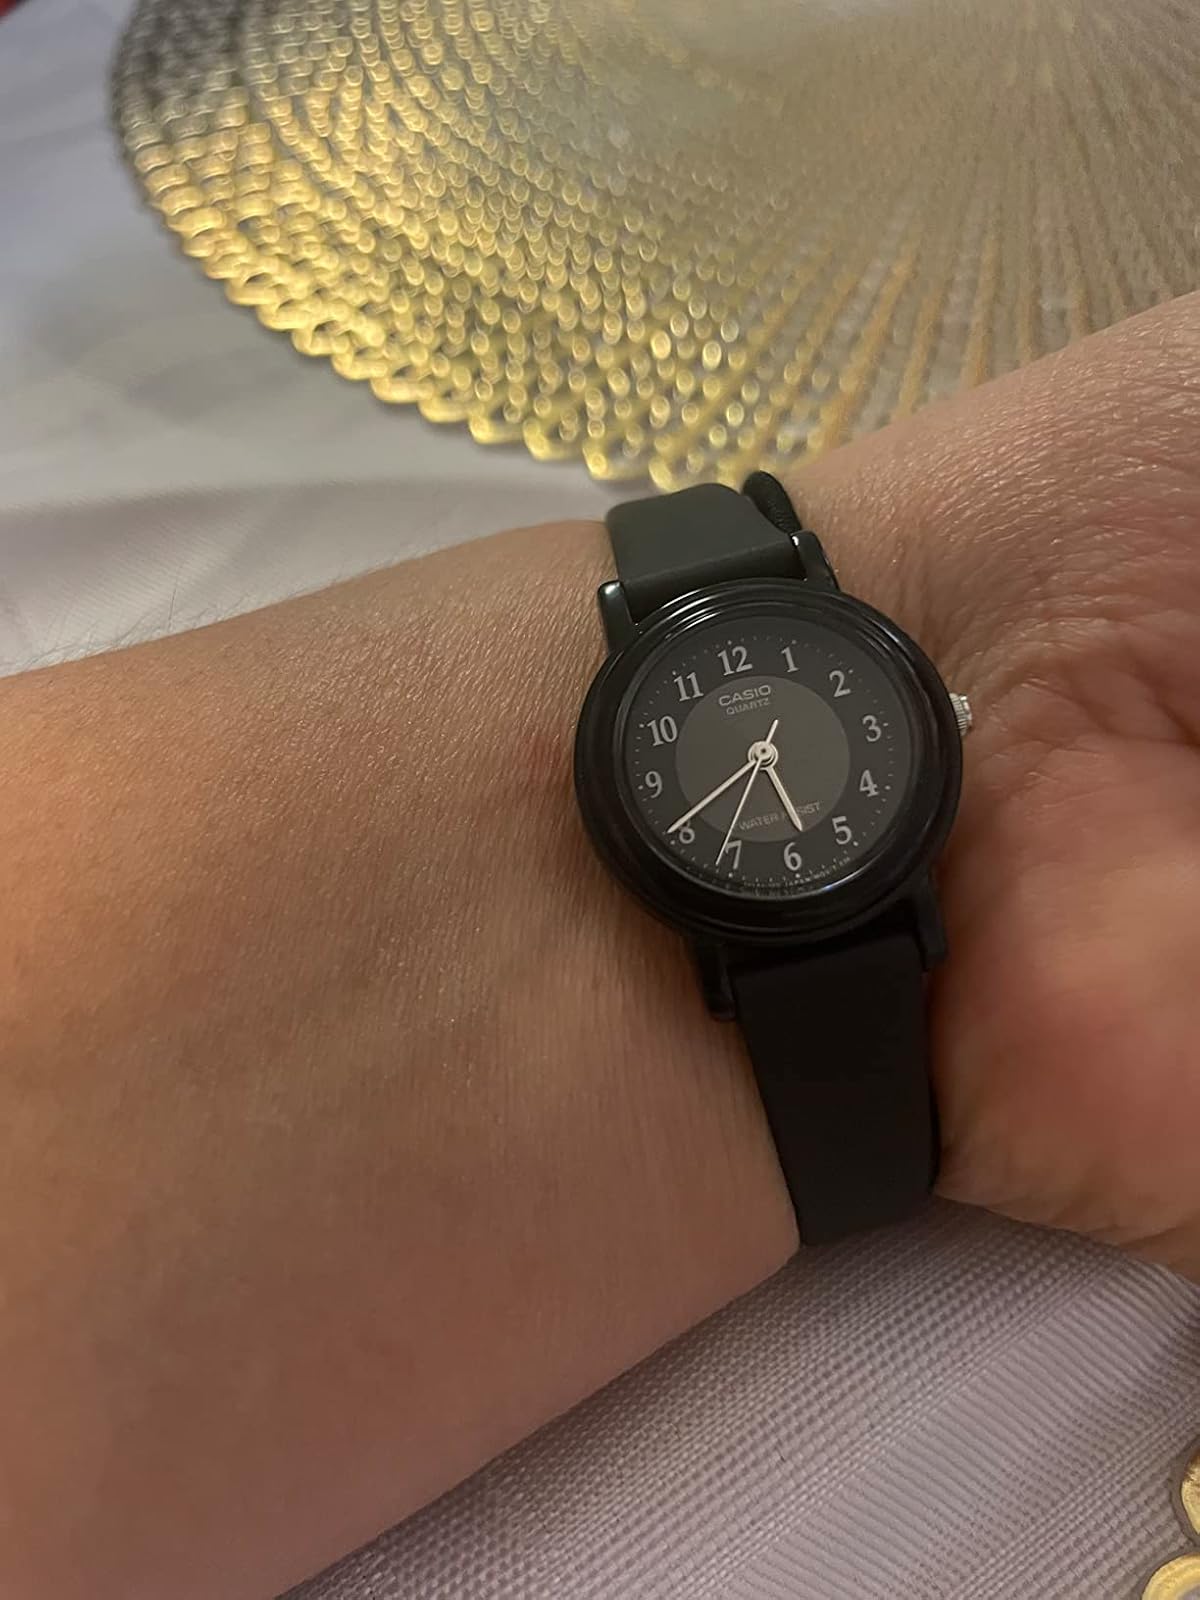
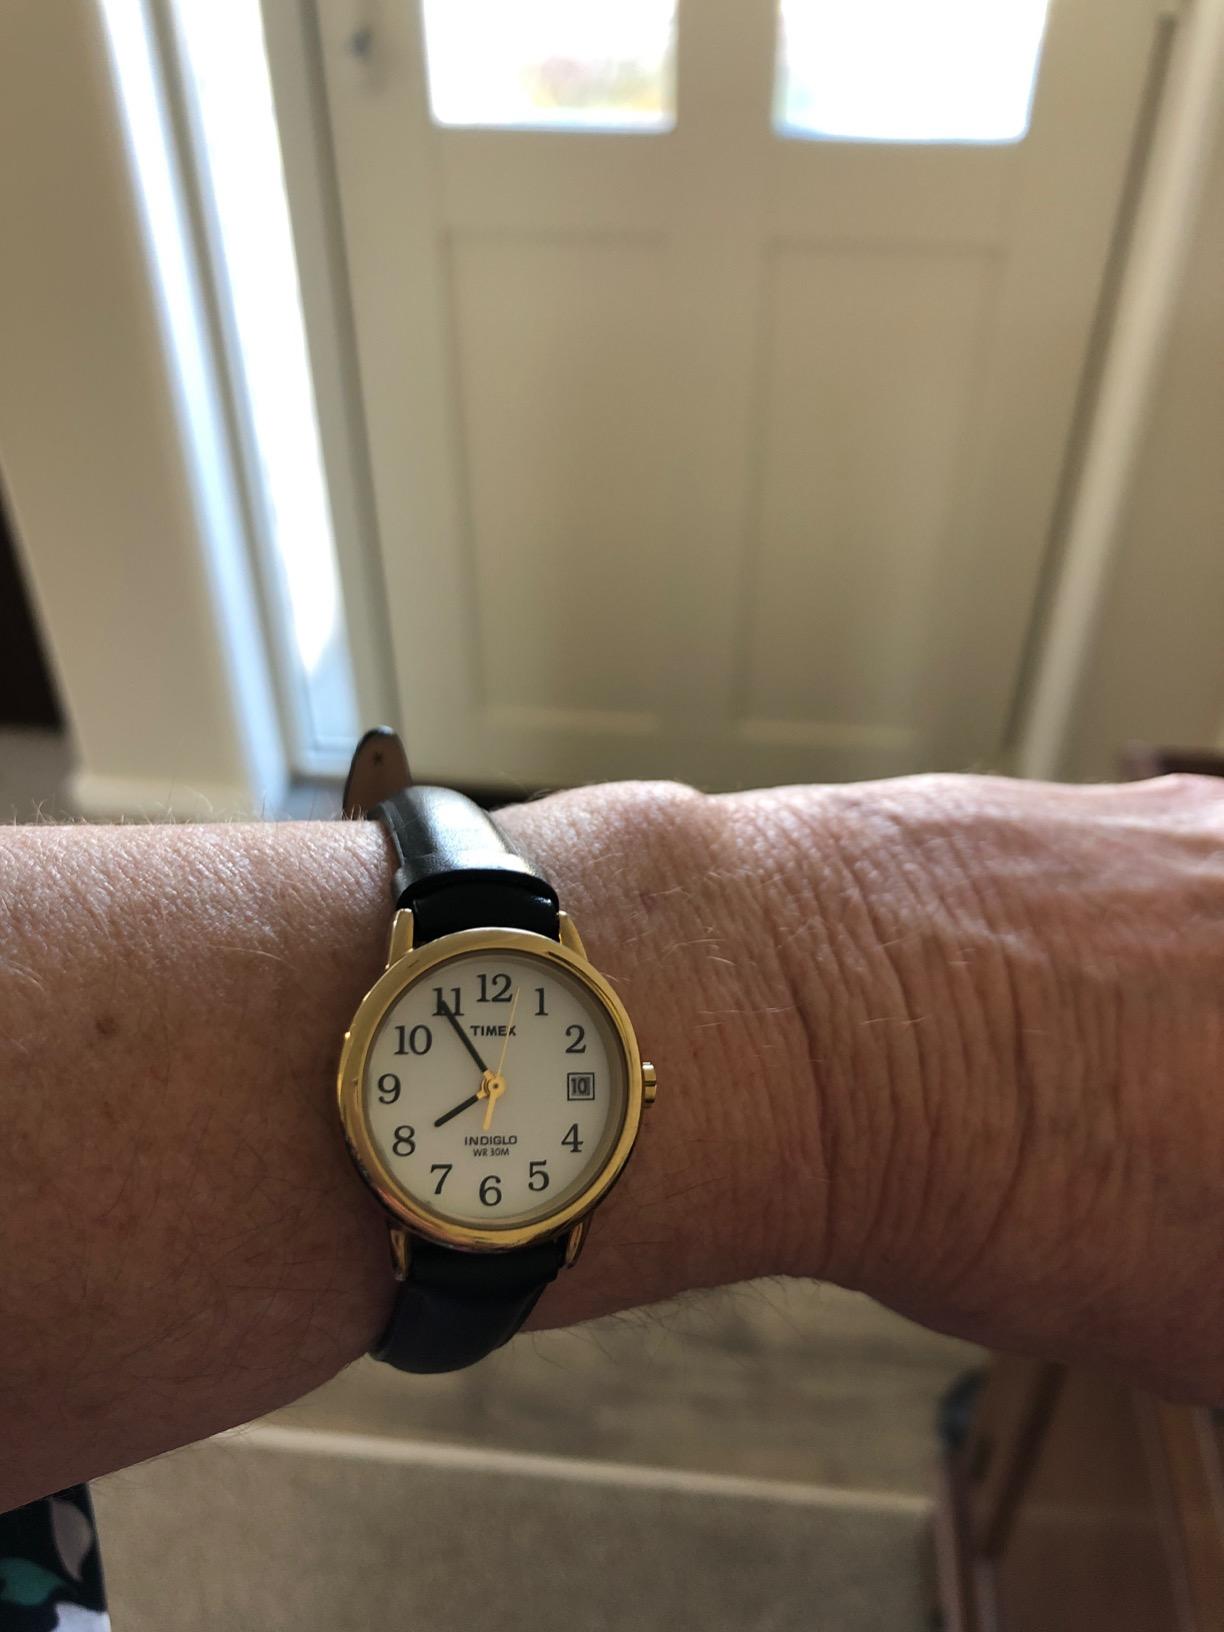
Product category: accessories_watch
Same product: no